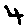
Label: 4